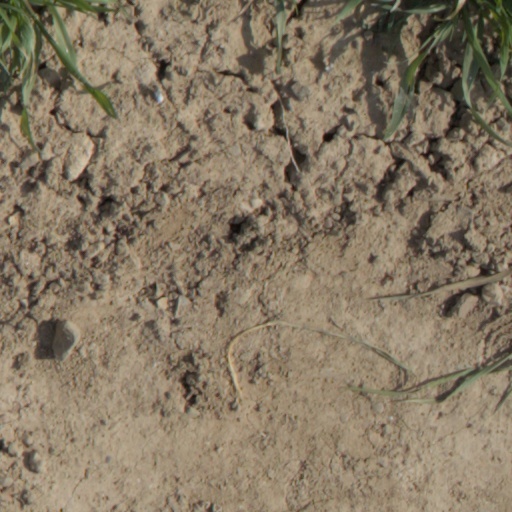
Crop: wheat